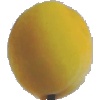
Label: Peach 2